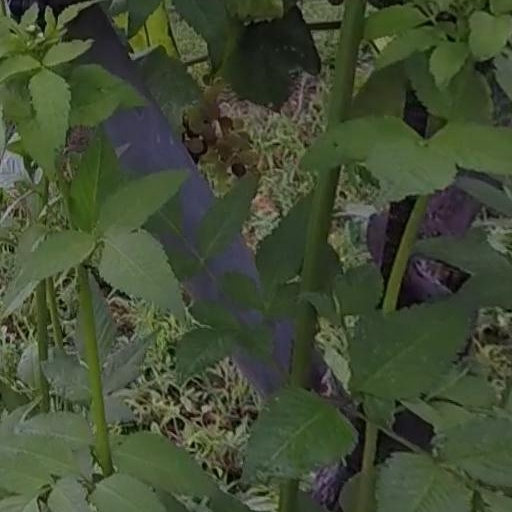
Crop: grape